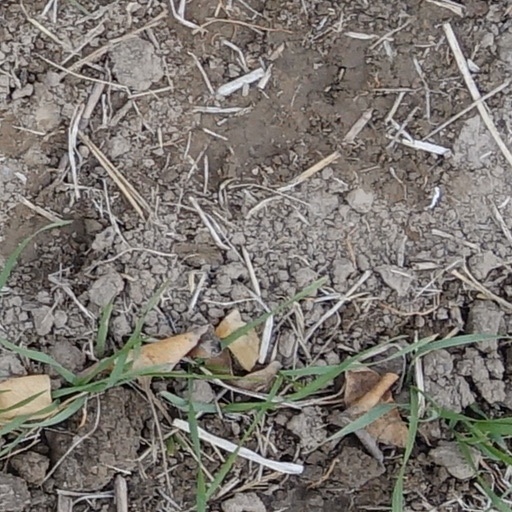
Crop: wheat